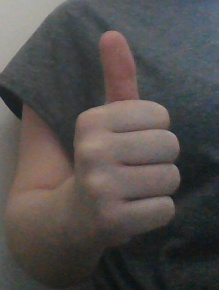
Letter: aleff